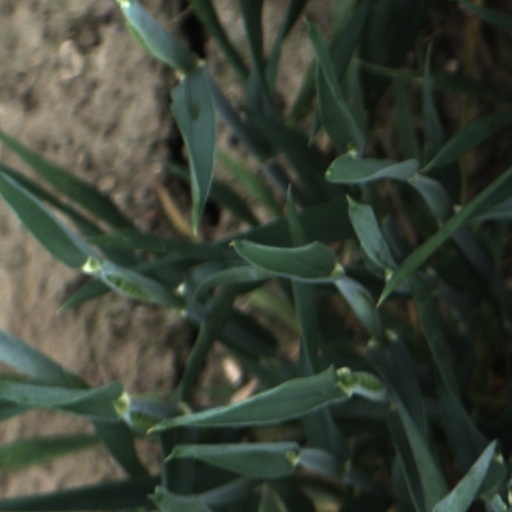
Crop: wheat